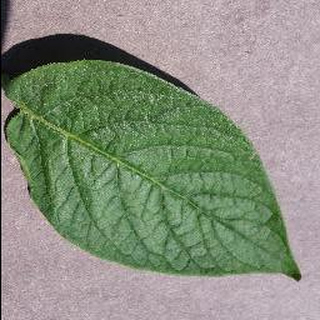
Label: healthy_potato